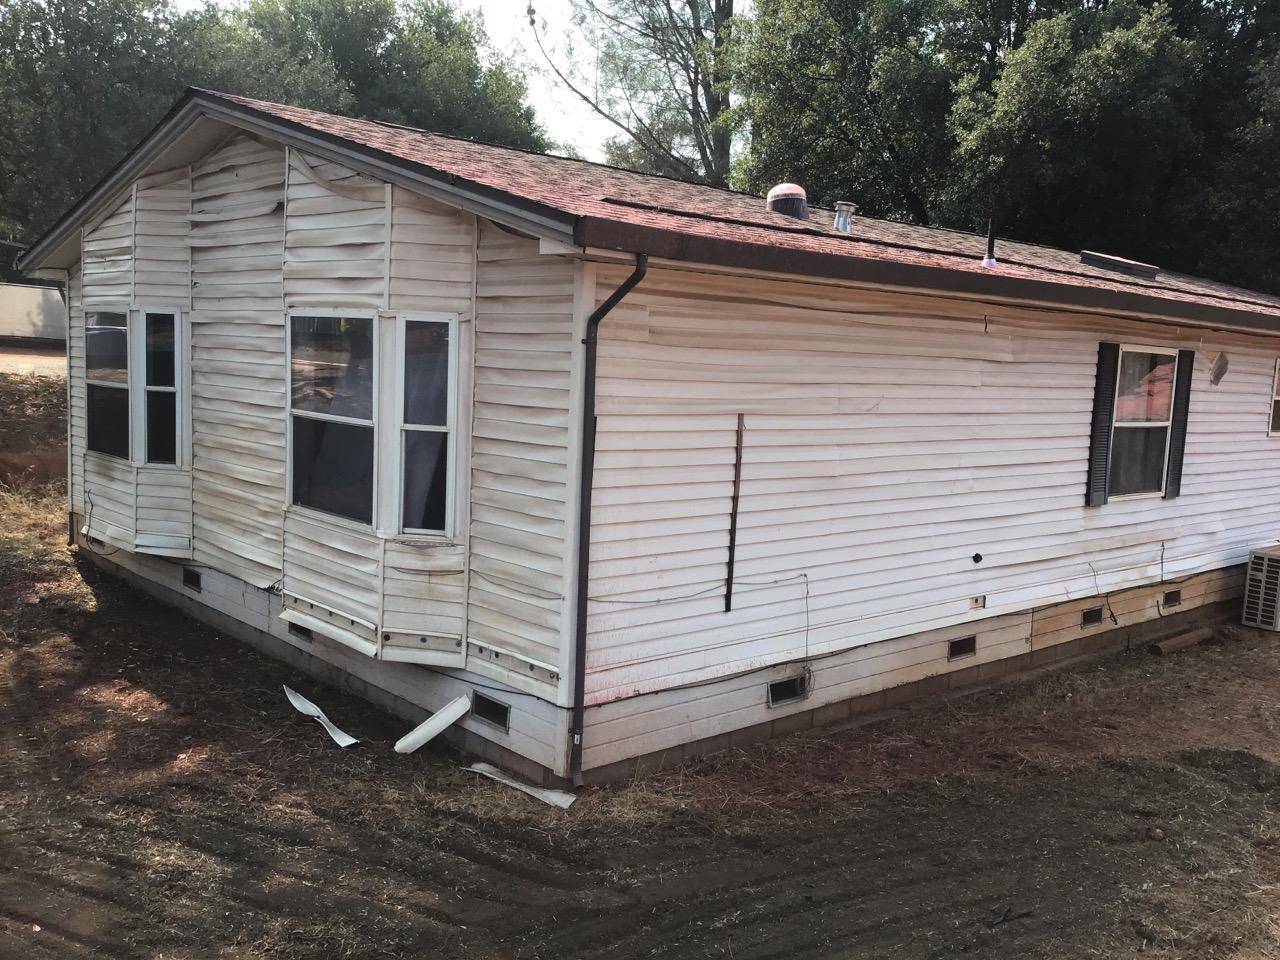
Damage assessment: minor